James Robertson (psychoanalyst)

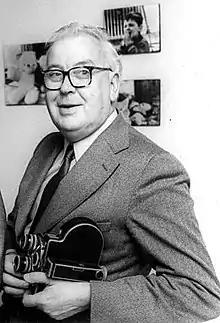
James Robertson

James Robertson (1911–1988) was a psychiatric social worker, psychoanalyst and filmmaker who based at the Tavistock Clinic and Institute, London from 1948 until 1976.